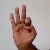
The image shows a hand gesture representing the letter 'F' in Indian Sign Language.